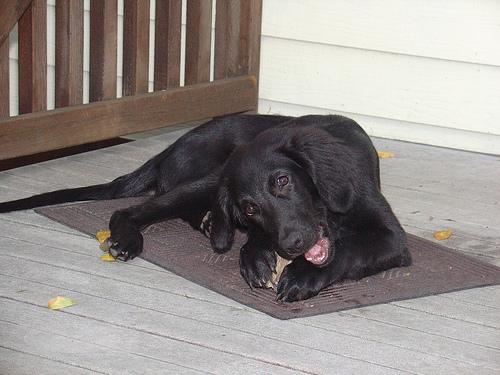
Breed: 206-n000047-flat_coated_retriever